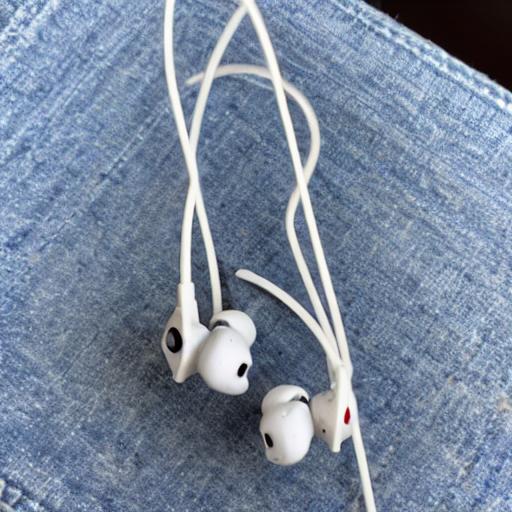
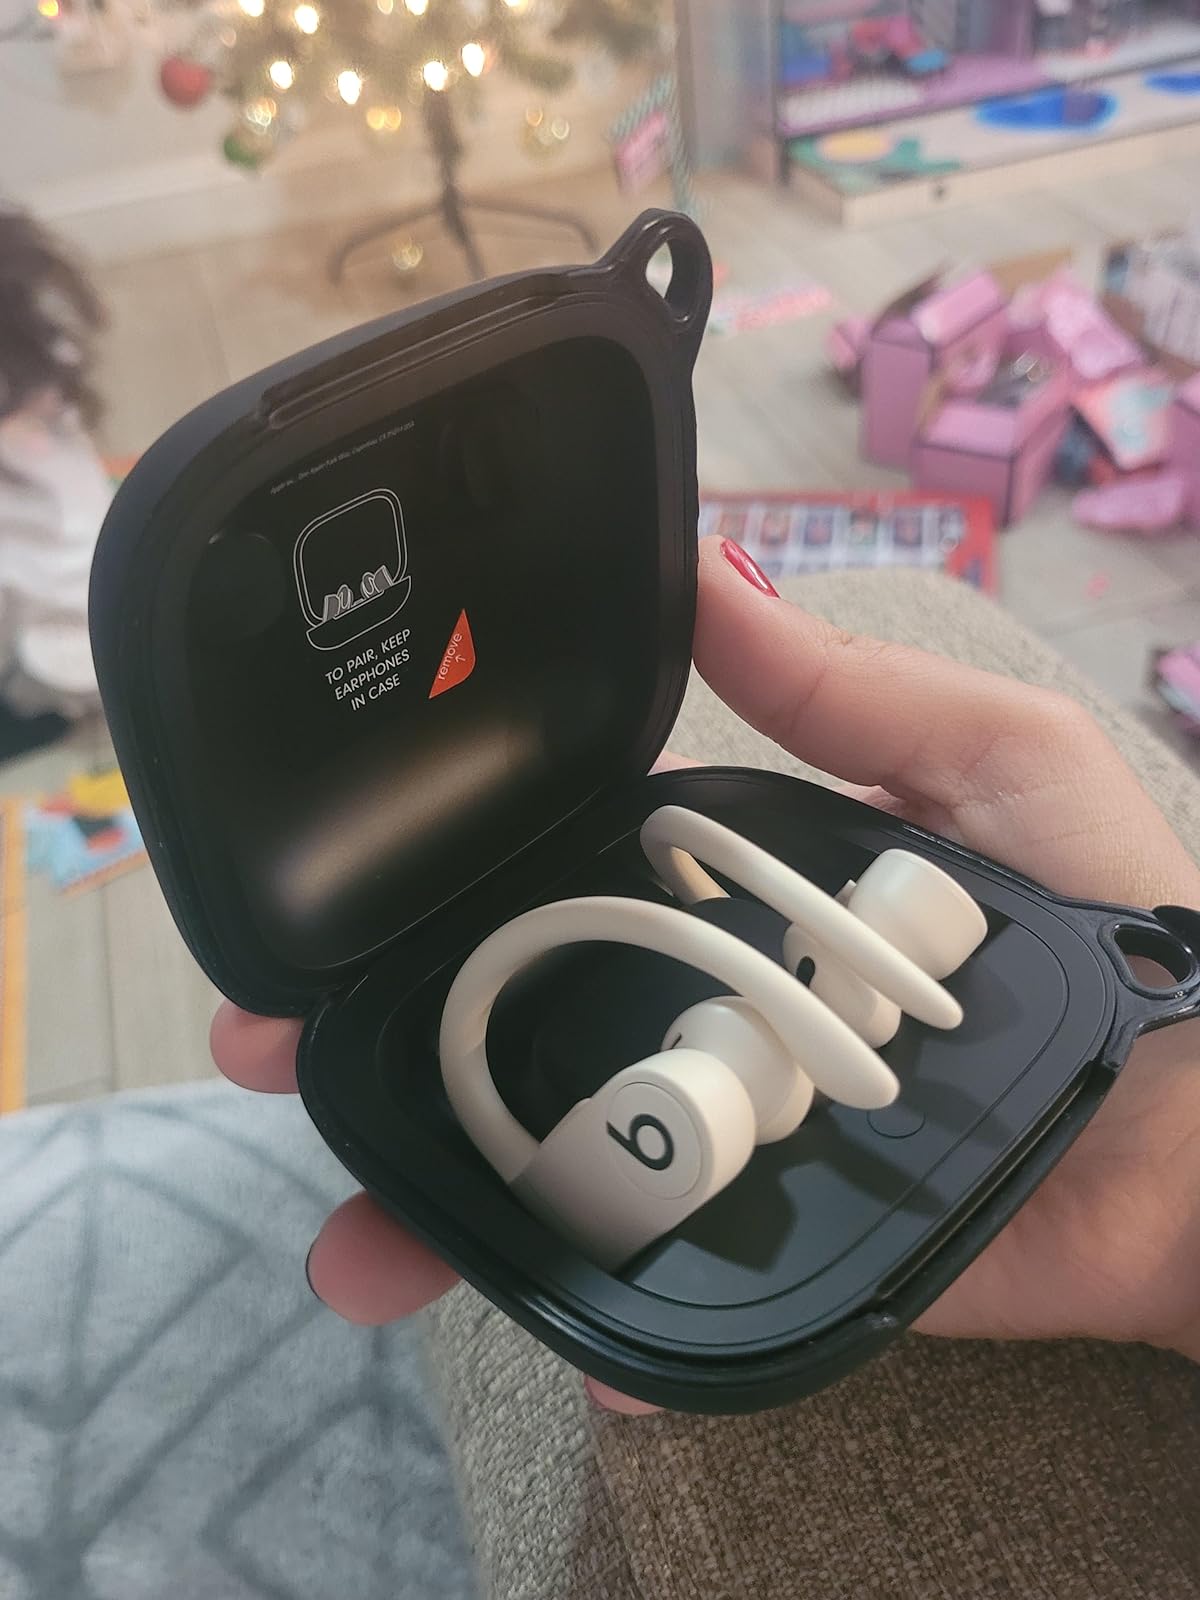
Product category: earbuds
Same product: no